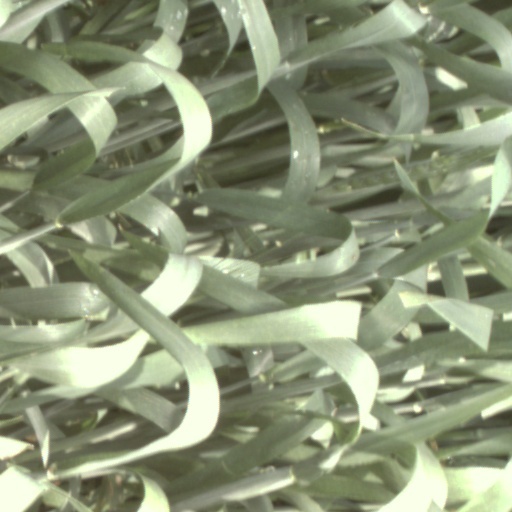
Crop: wheat